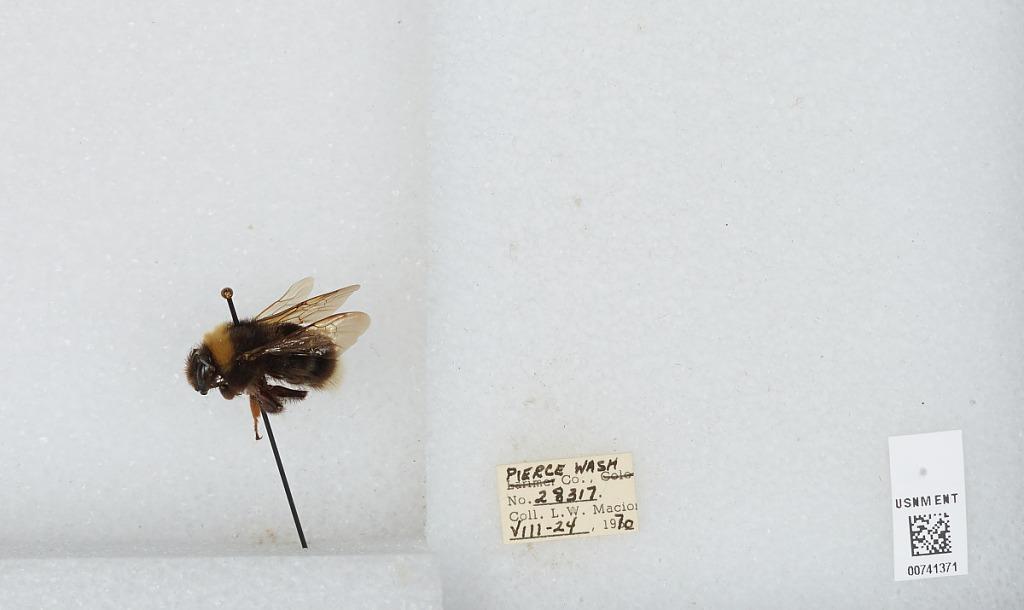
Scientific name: Bombus (Bombus) occidentalis Greene
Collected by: L. Macior
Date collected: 1970-8-24
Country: United States
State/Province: Washington
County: Pierce
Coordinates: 47.05, -122.12